Michael Falzon (actor)

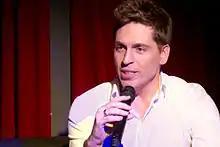
Falzon mentoring at the Greenroom Project, the Arts Centre, Gold Coast in July 2013

Since the beginning of his career, Falzon has performed in concert many times as both a featured artist and as a soloist. This has included a gala performance of "Side By Side By Sondheim" for Enda Markey featuring a cast of outstanding Australian musical theatre stars and special guest Ruthie Henshall (continuing on as the male vocalist in the touring version of the revue). He has performed Live at the Basement with his own band as well as a show in the Sydney Musical Theatre Cabaret Festival in 2012. He headlined "Wickedly Showstopping" with former "Wicked" star Lucy Durack. Falzon performed in concert with the Tasmanian Symphony Orchestra in June 2013 for "TSO goes to Broadway" with Trisha Crowe and Guy Noble, which coincided with the launch of the musical theatre compilation album "I Dreamed A Dream: Hits Songs of Broadway". He was also a frequent guest performer for dignitaries including former Olympic gold medallist Betty Cuthbert and CHOGM heads of state including former British Prime Minister Tony Blair. As a former cast member of the Wharf Revue, Falzon performed at the Sydney Opera House 40th Birthday Concert. He again performed at the Sydney Opera House supported by the Sydney Symphony Orchestra, this time with Mig Ayesa, Amanda Harrison and Carly Thomas-Smith for three performances of "The Music of Queen – Rock and Symphonic Spectacular" in Sydney, followed by a further three in Western Australia. The concert series began on 7 February 2014 followed by two performances on 8 February, before three performances in Perth, Western Australia (Joondalup Resort, Riverside Theatre and Boardwalk Theatre) with the Perth Symphony Orchestra from 13–15 February. All three of the Opera House performances sold out and the Perth shows were at capacity, including an 8000 person event for the City of Joondalup at the Joondalup Resort.